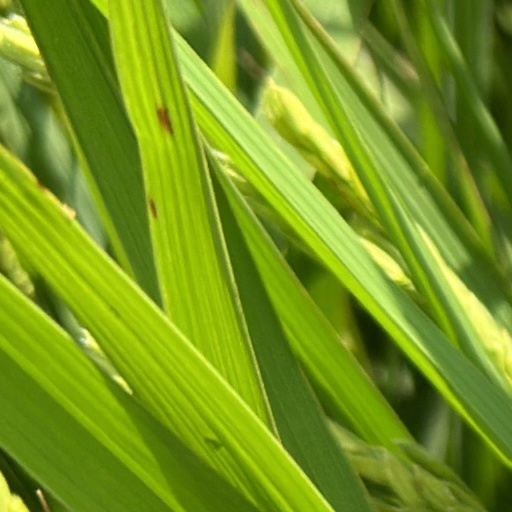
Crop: rice